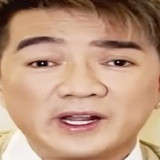
ca sĩ Đàm Vĩnh Hưng